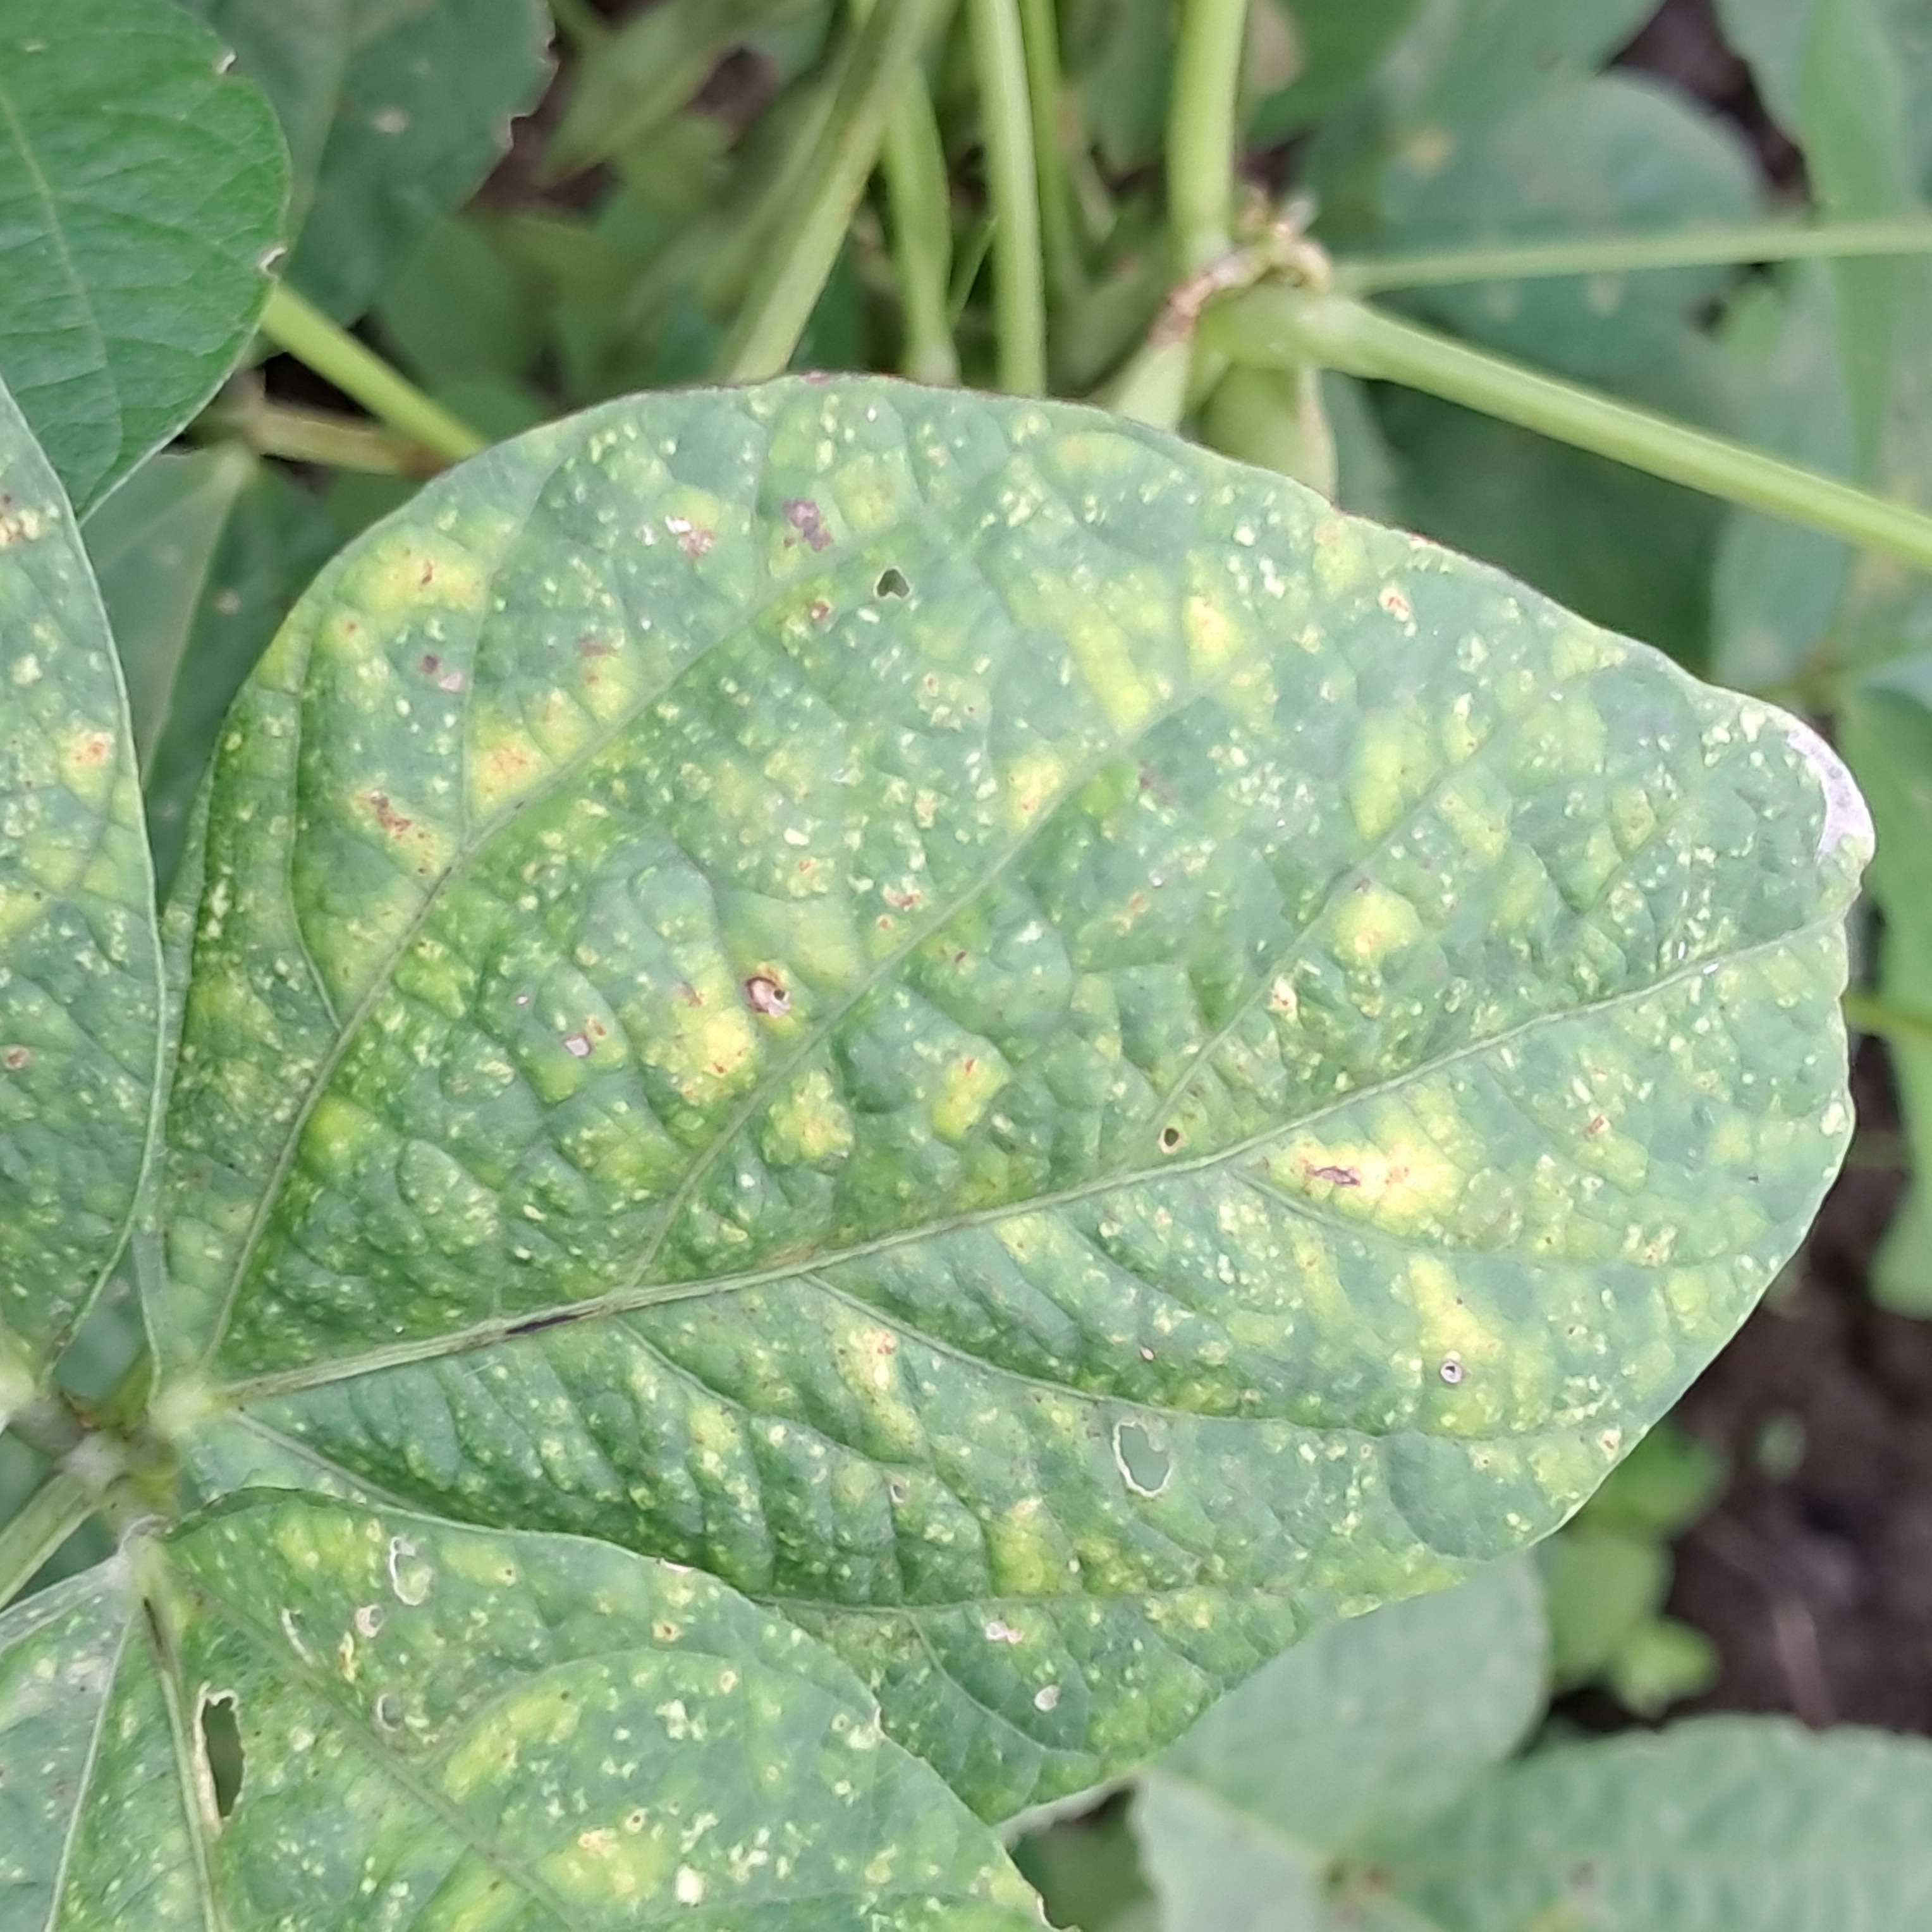
Label: Mosaic